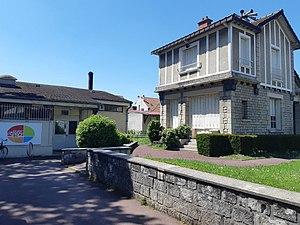
Deux bâtiments abritant les ateliers de l'Espace Jean-Roger Caussimon
Tremblay-en-France est une commune française située dans le département de la Seine-Saint-Denis, en région Île-de-France.